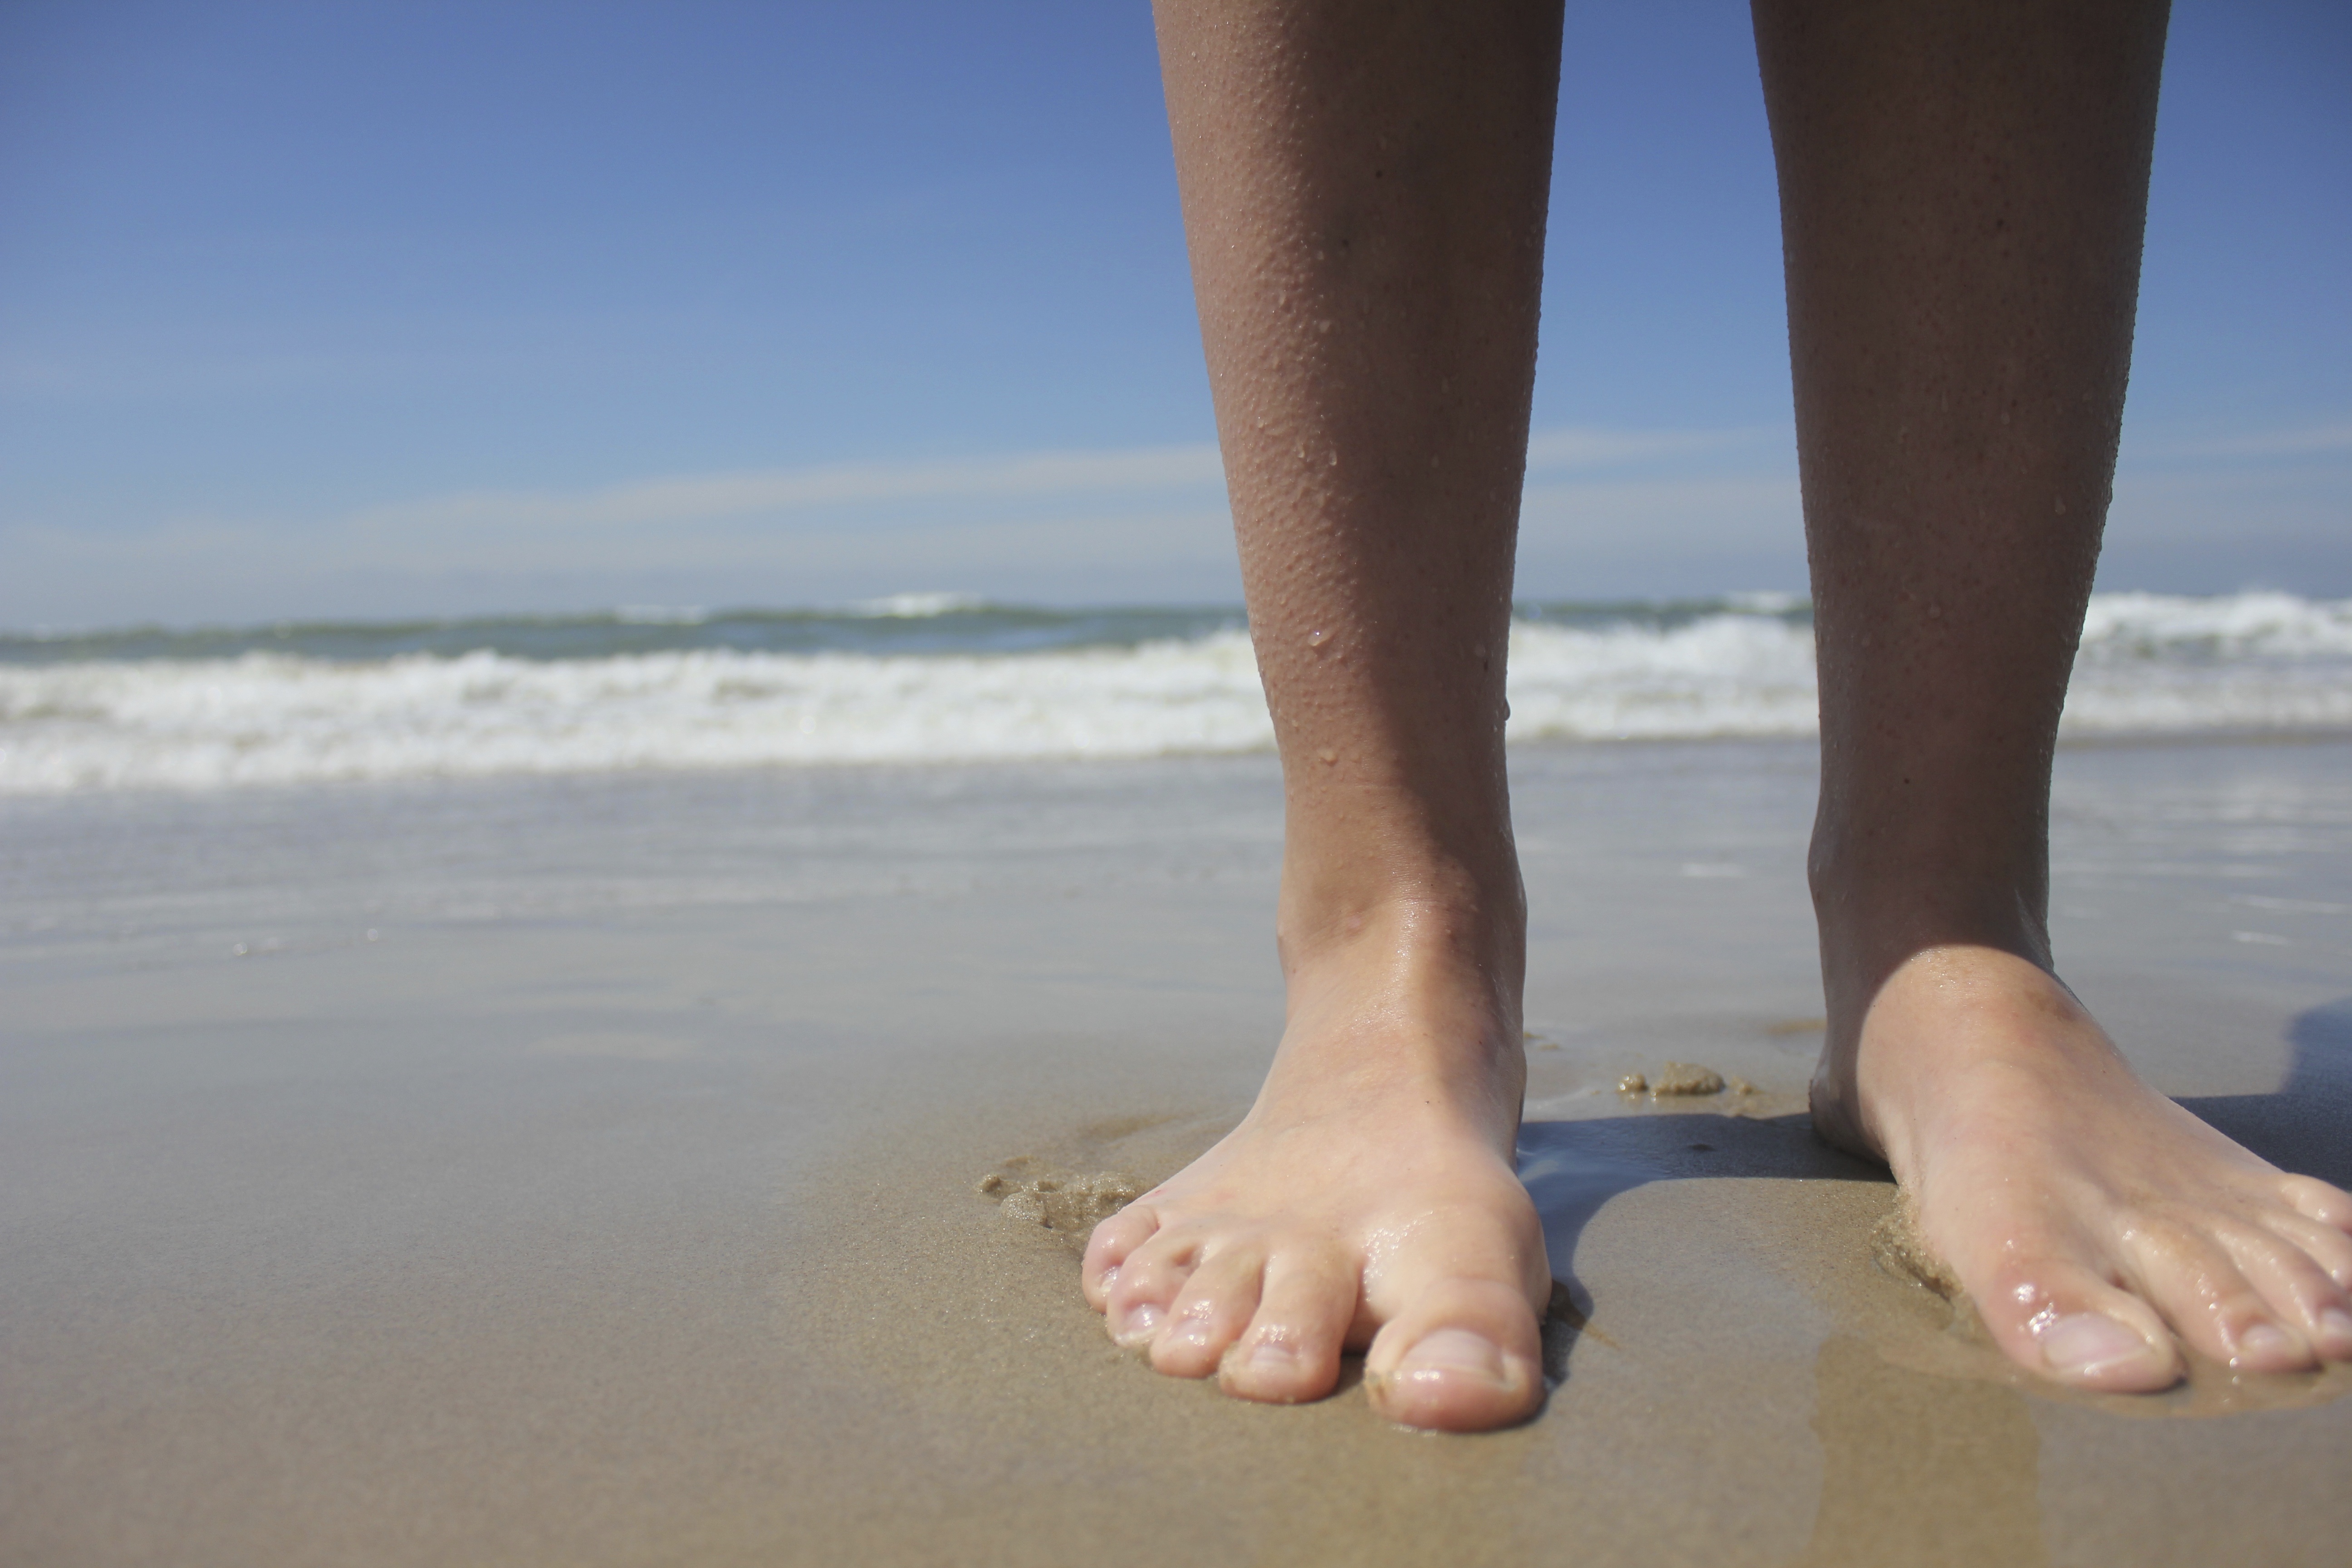
hand, beach, sea, sand, feet, leg, foot, human body, barefoot, human positions